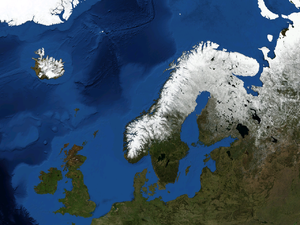
Danmarks førindustrielle bebyggelse / Bebyggelsestyper / Landskabets indflydelse
Bebyggelsens forudsætning - landskabet.